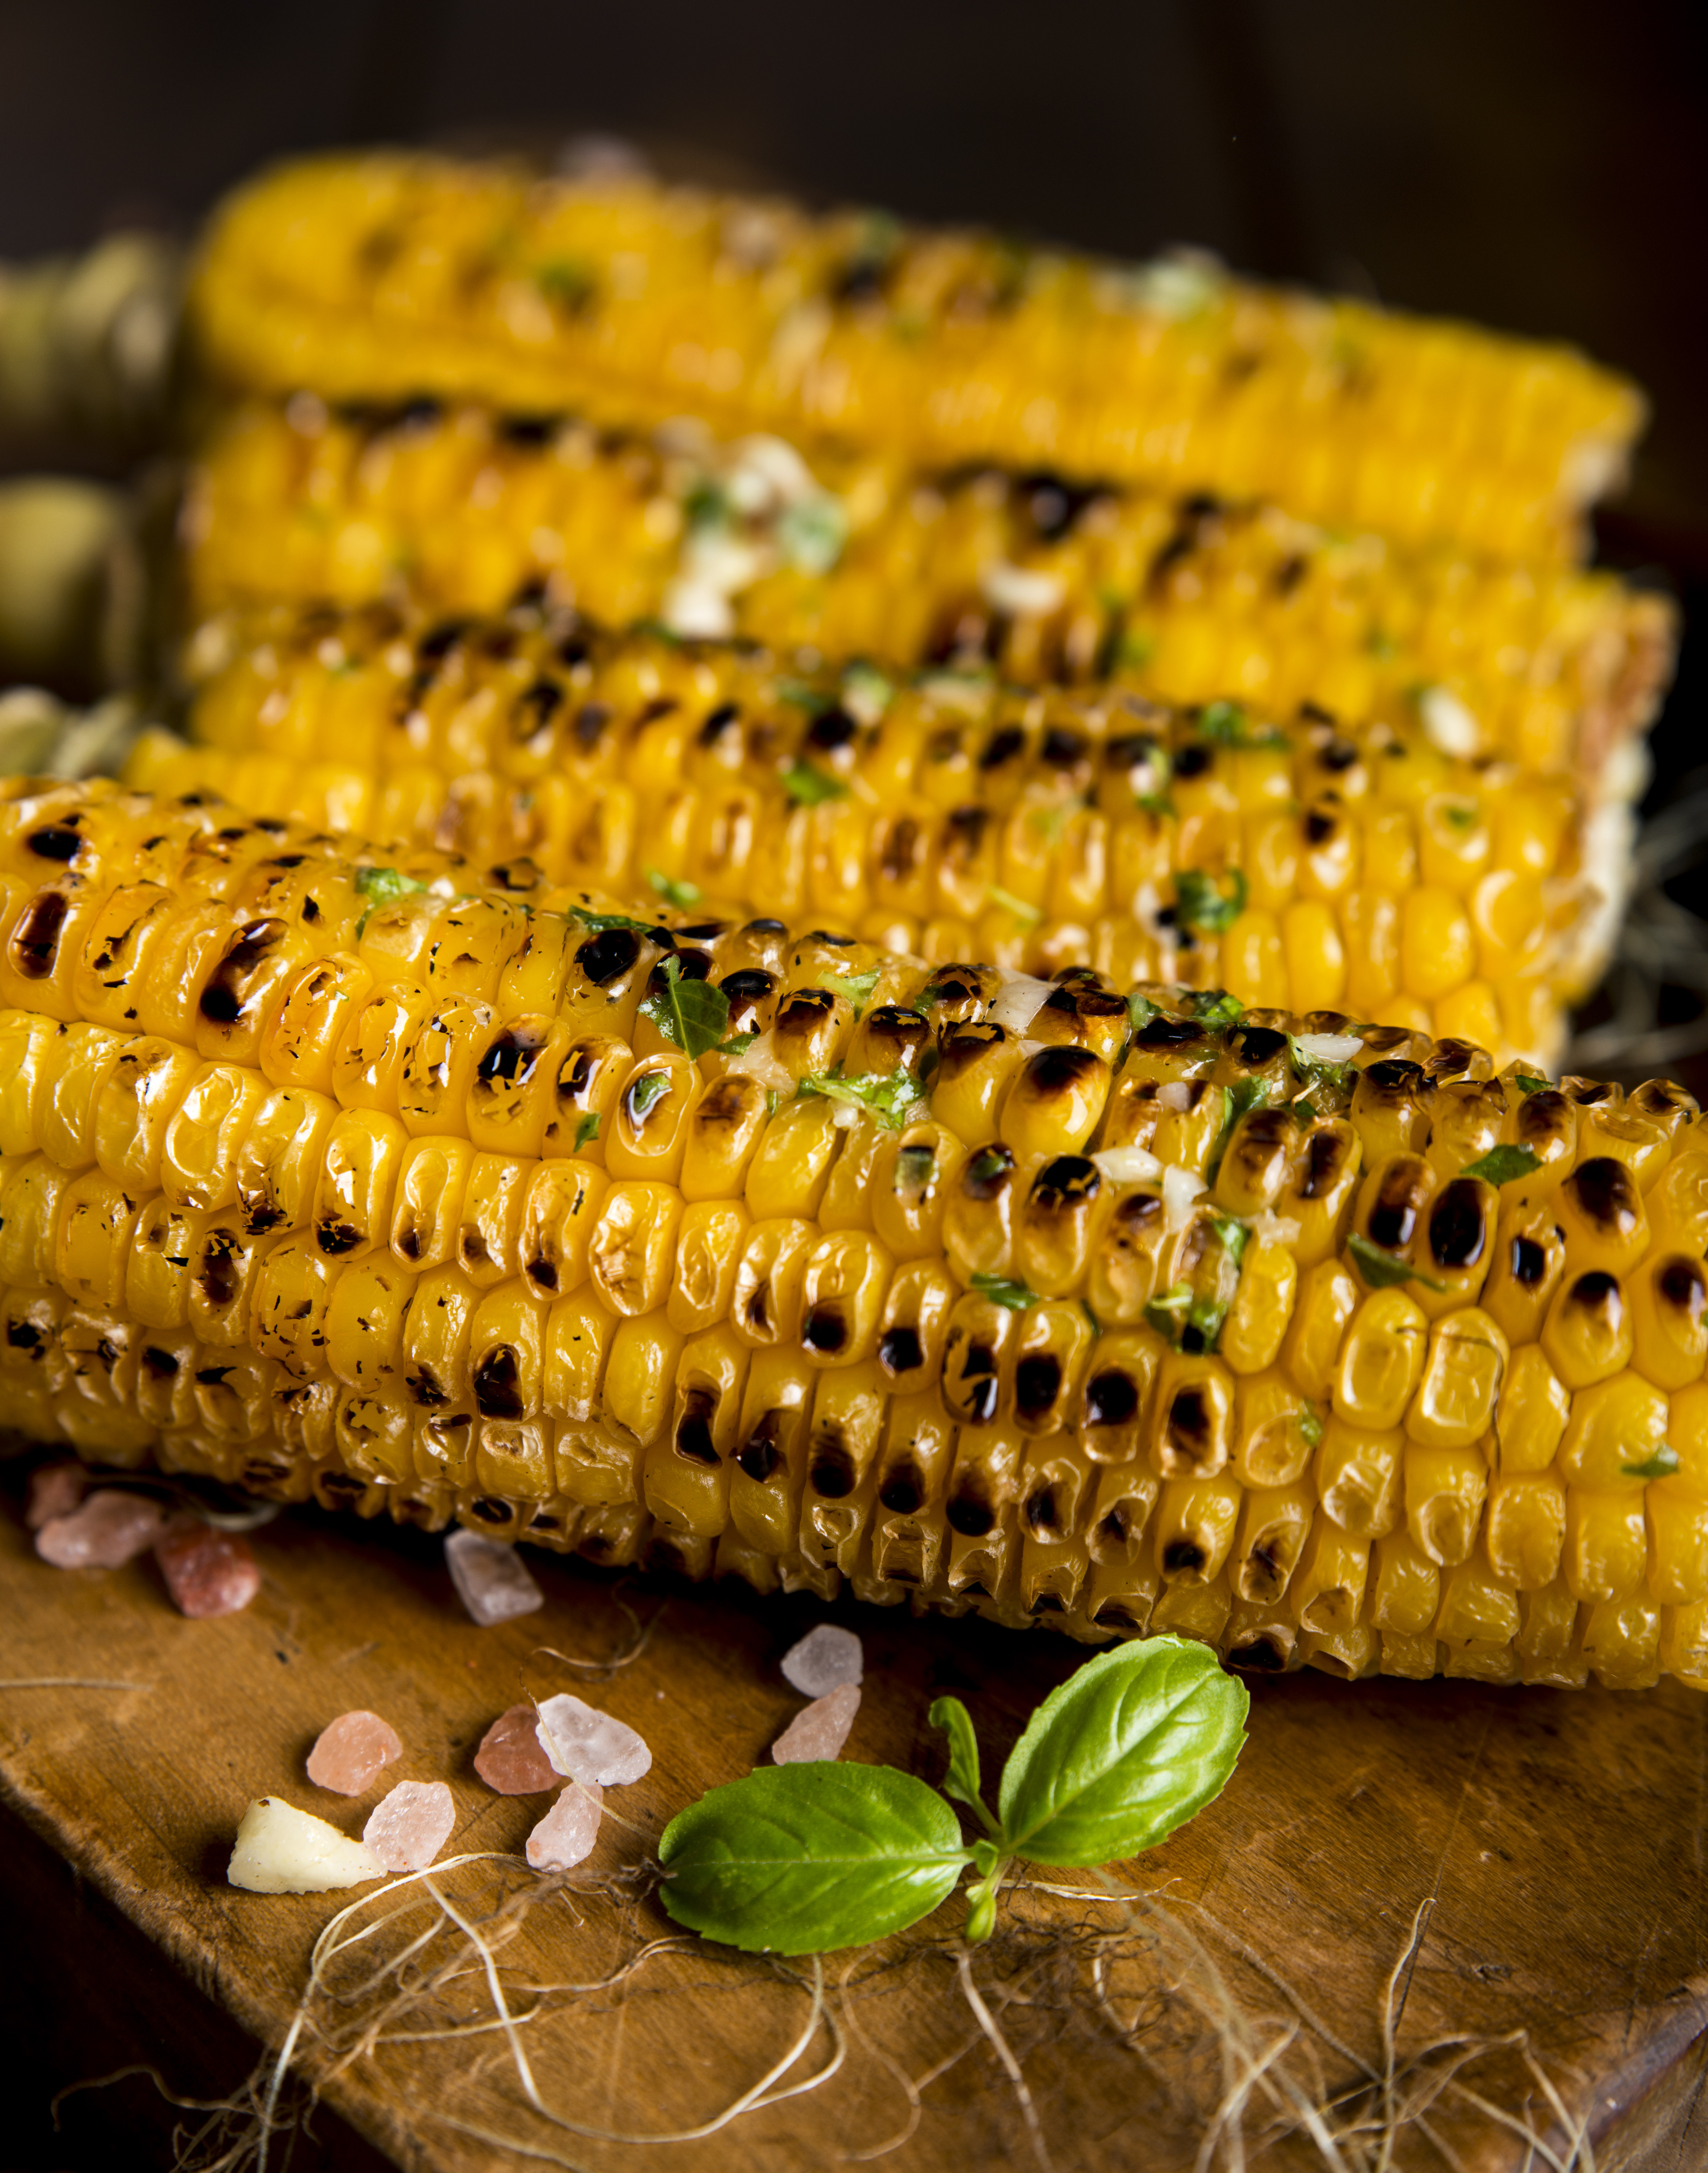
table, nature, texture, leaf, dish, food, golden, produce, vegetable, crop, grow, corn, yellow, agriculture, healthy, cuisine, delicious, health, close up, nutrition, wooden, diet, foodporn, macro photography, corn on the cob, snack food